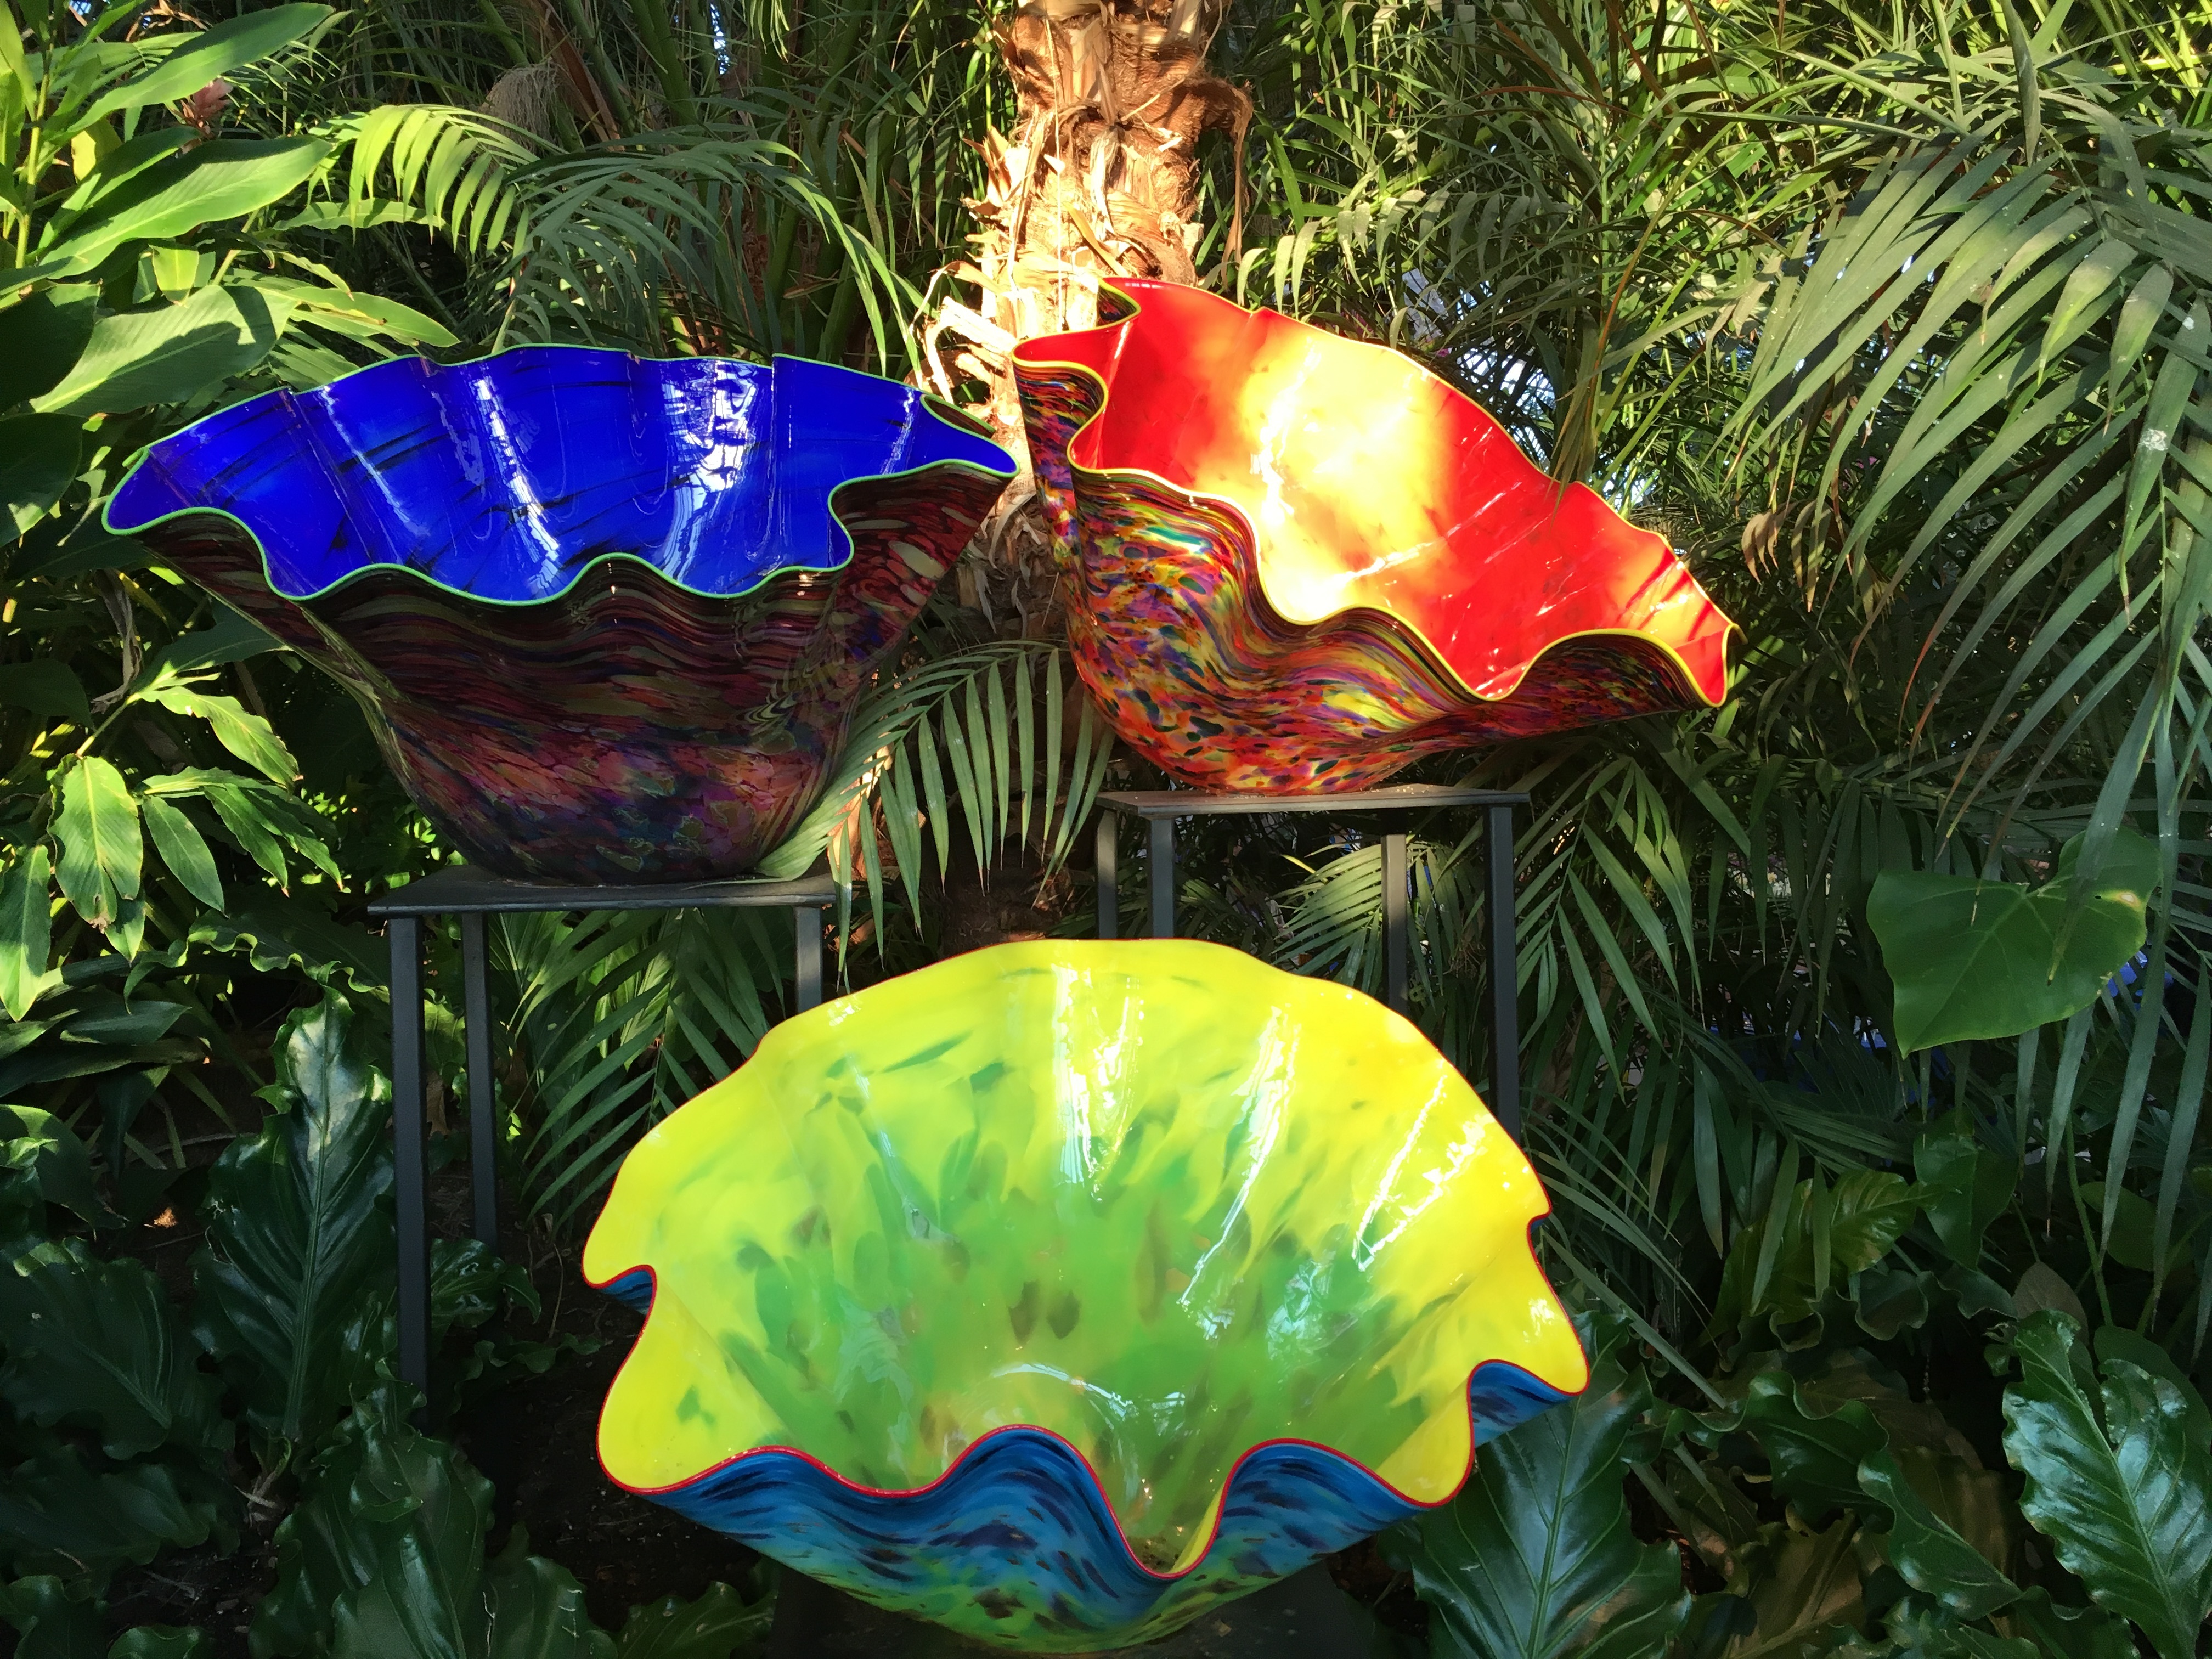
plant, leaf, flower, glass, jungle, botany, garden, flora, sculpture, art, tropics, chihuly, land plant